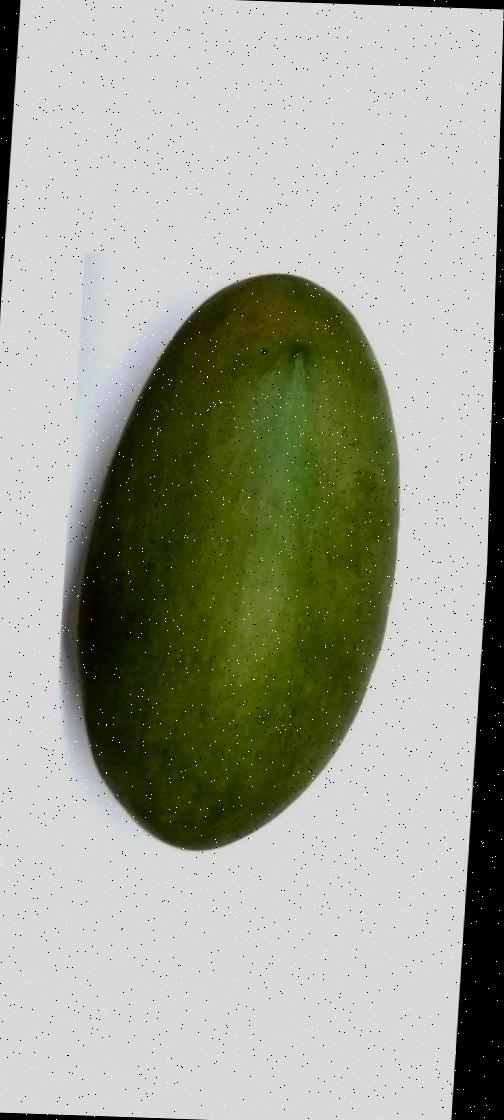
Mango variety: Fazli Shurmai